Sky position (RA, Dec in degrees): 1.183, 1.26
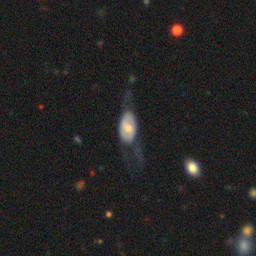
Galaxy morphology: Disturbed Galaxies